Cumberland Coalfield

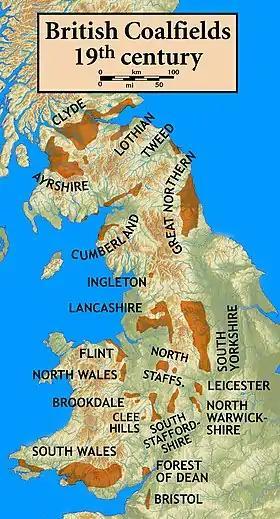
Map of 19th-century coalfields in Great Britain

The Cumberland Coalfield is a coalfield in Cumbria, north-west England. It extends from Whitehaven in the south to Maryport and Aspatria in the north.